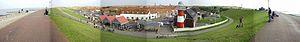
Westkapelle est une ville de la commune néerlandaise de Veere, en Zélande, sur l'ancienne île de Walcheren. Au 1ᵉʳ janvier 2006, la ville comptait 2657 habitants. Westkapelle est le point le plus occidental de Walcheren.